Marie Joséphine of Savoy

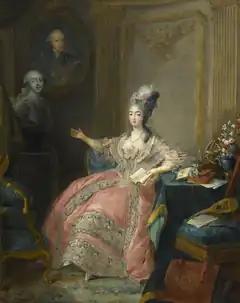
Portrait of Marie Joséphine in 1777, pointing to a bust of her husband

Marie Joséphine was born at the Royal Palace of Turin on 2 September 1753 as the third child and second daughter of Prince Victor Amadeus of Savoy and Infanta Maria Antonia Ferdinanda of Spain. At the time of her birth, her paternal grandfather, Charles Emmanuel III, was the King of Sardinia, thus her parents were styled Duke and Duchess of Savoy. Her brothers included the last three kings of Sardinia from the senior line of the House of Savoy: the future Charles Emmanuel IV, Victor Emmanuel I, and Charles Felix.